Dong Qichang

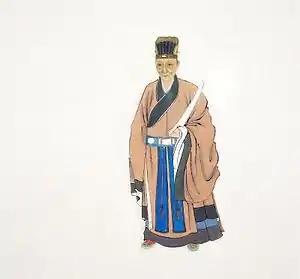
Portrait of Dong Qichang

Dong Qichang (courtesy name Xuanzai (玄宰); 1555–1636) was a Chinese art theorist, calligrapher, painter, and politician of the later period of the Ming dynasty.